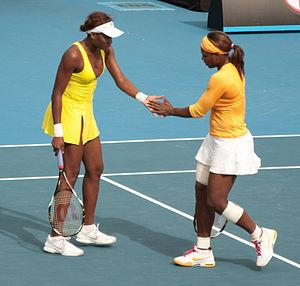
La douzième saison des Simpson est diffusée pour la première fois aux États-Unis par la Fox entre le 1ᵉʳ novembre 2000 et le 20 mai 2001. En France, elle est diffusée entre le 28 août et le 5 novembre 2001 sur Canal+ et depuis janvier 2007 sur W9, et en Belgique entre le 24 septembre et le 22 octobre 2001 sur Club RTL. Le show runner de cette saison est pour la dernière fois Mike Scully qui produit dix-sept épisodes, les quatre autres ayant été produits lors de la saison précédente.